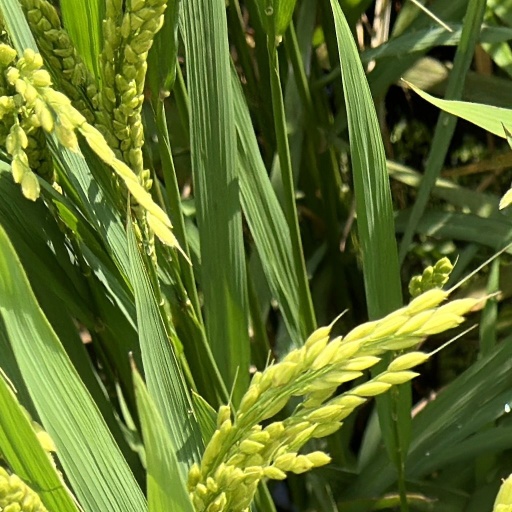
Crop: rice